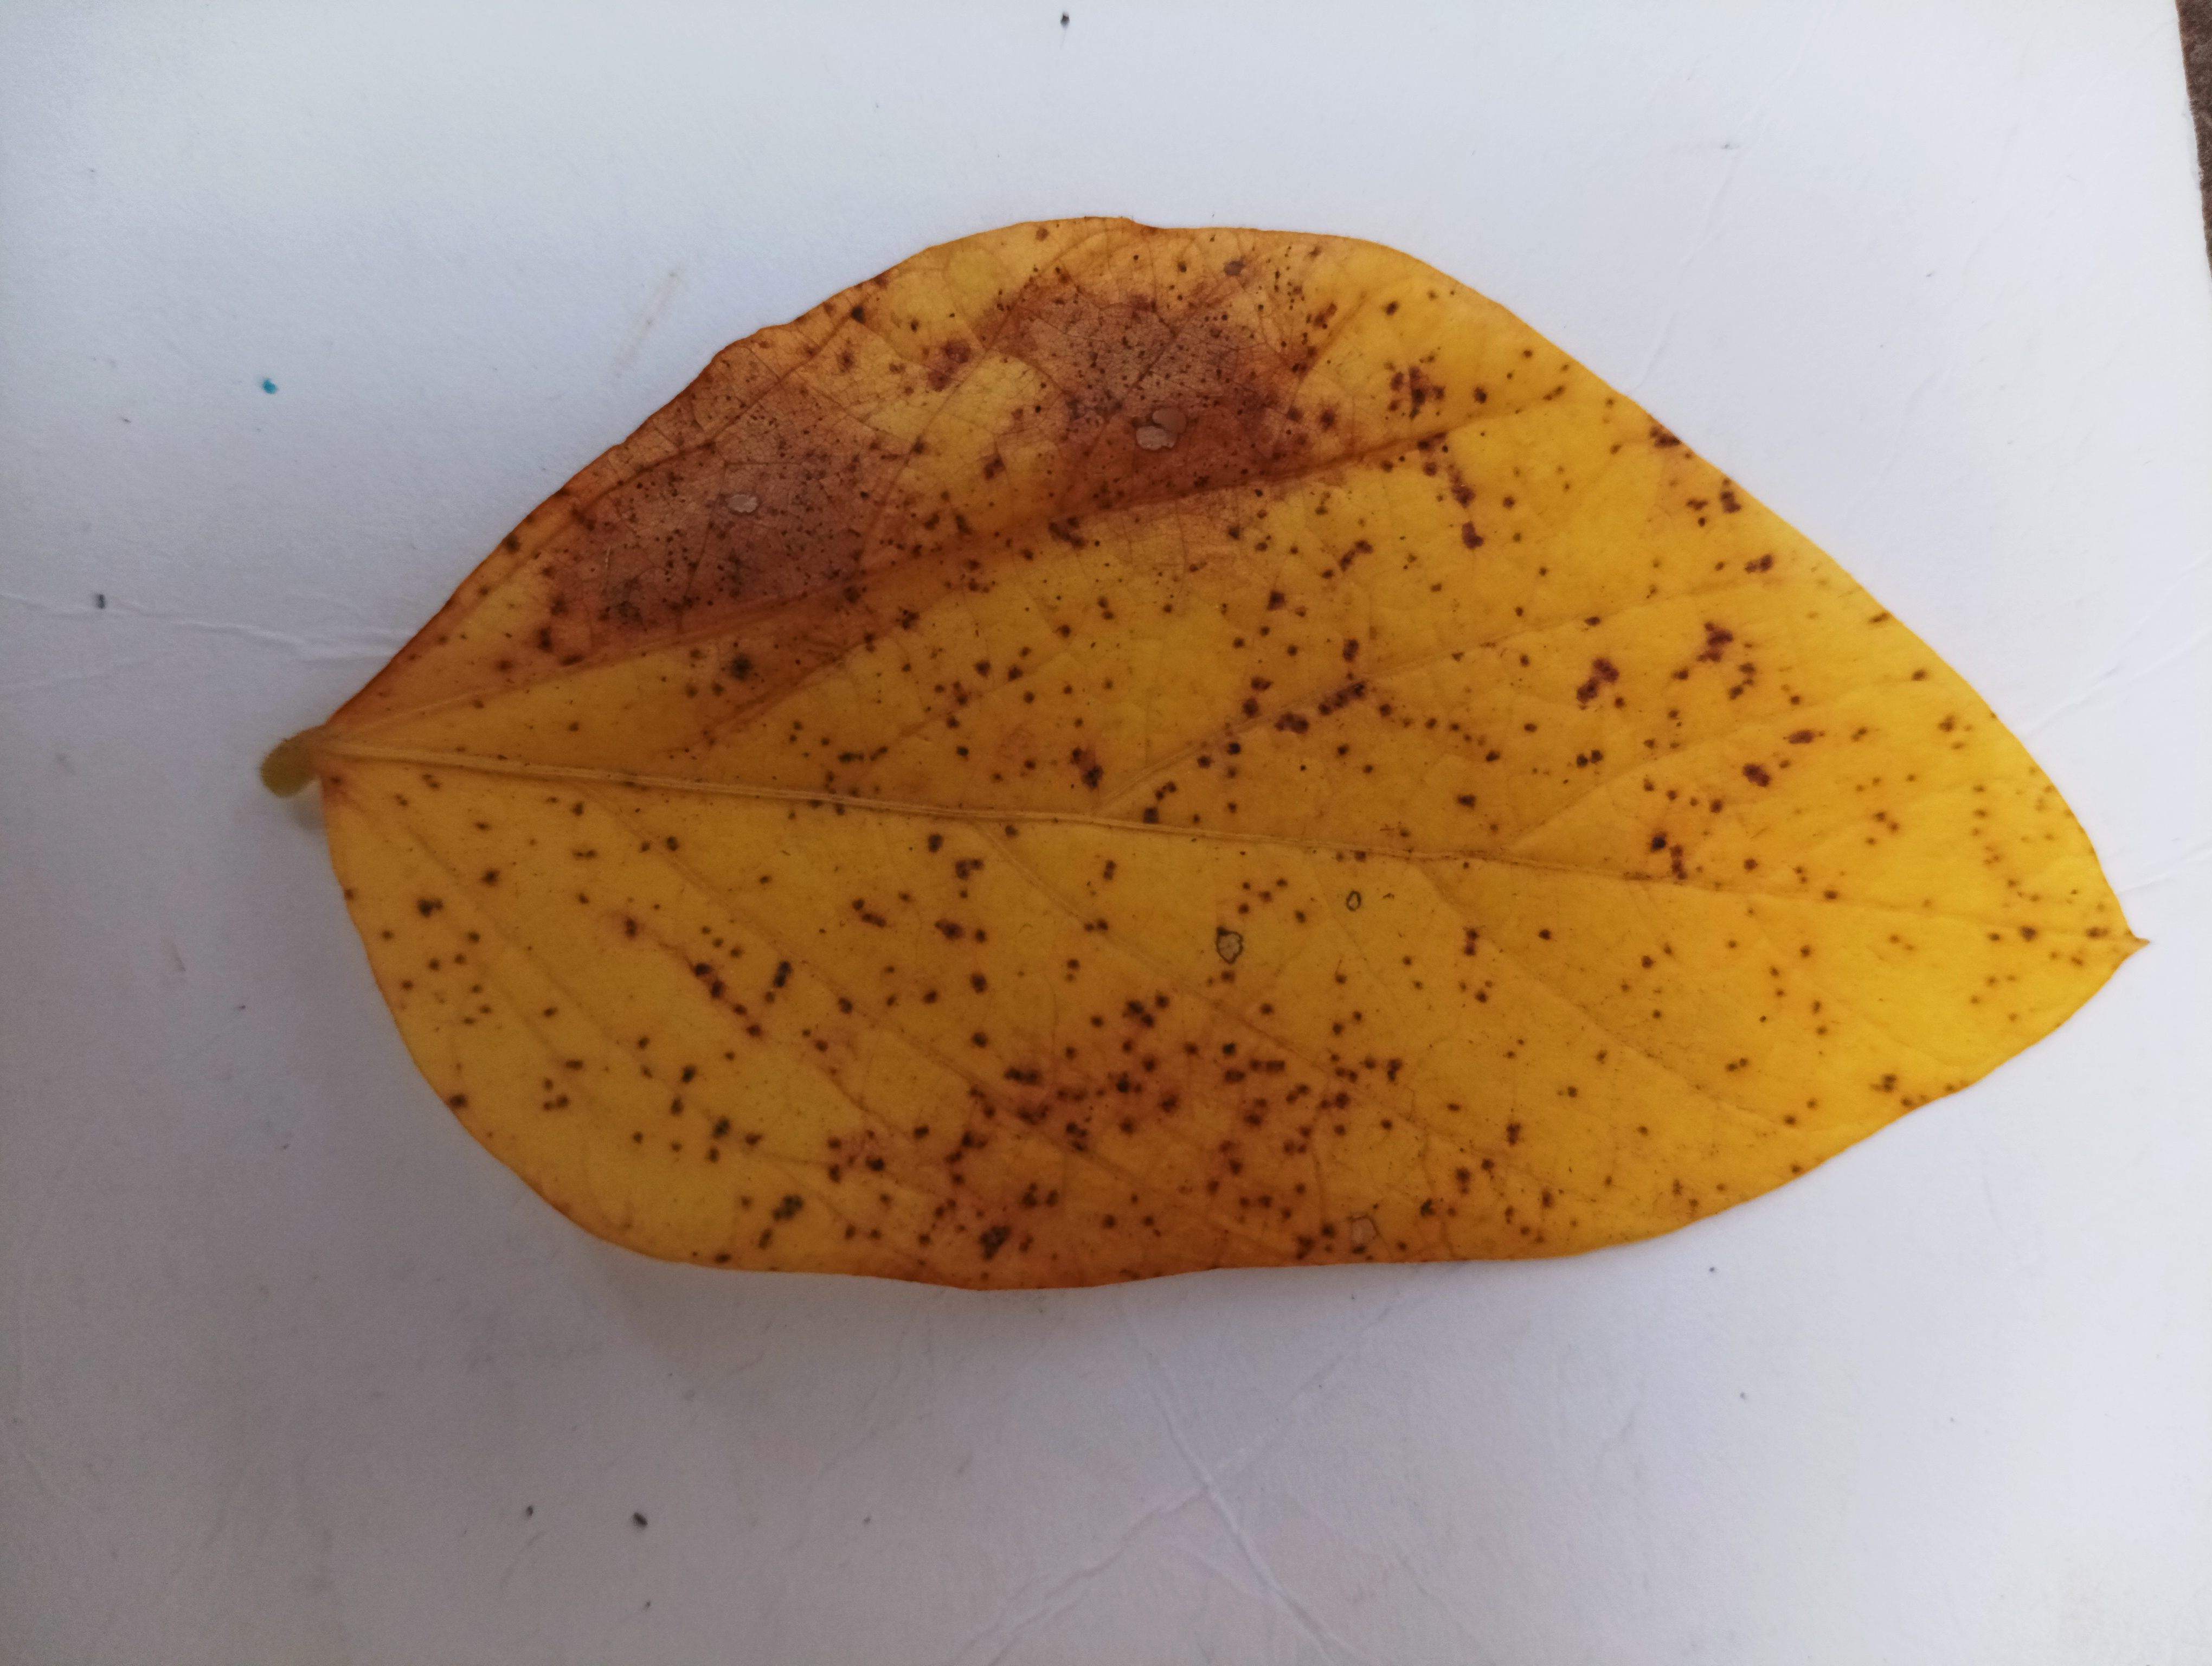
Label: Septoria_Brown_Spot